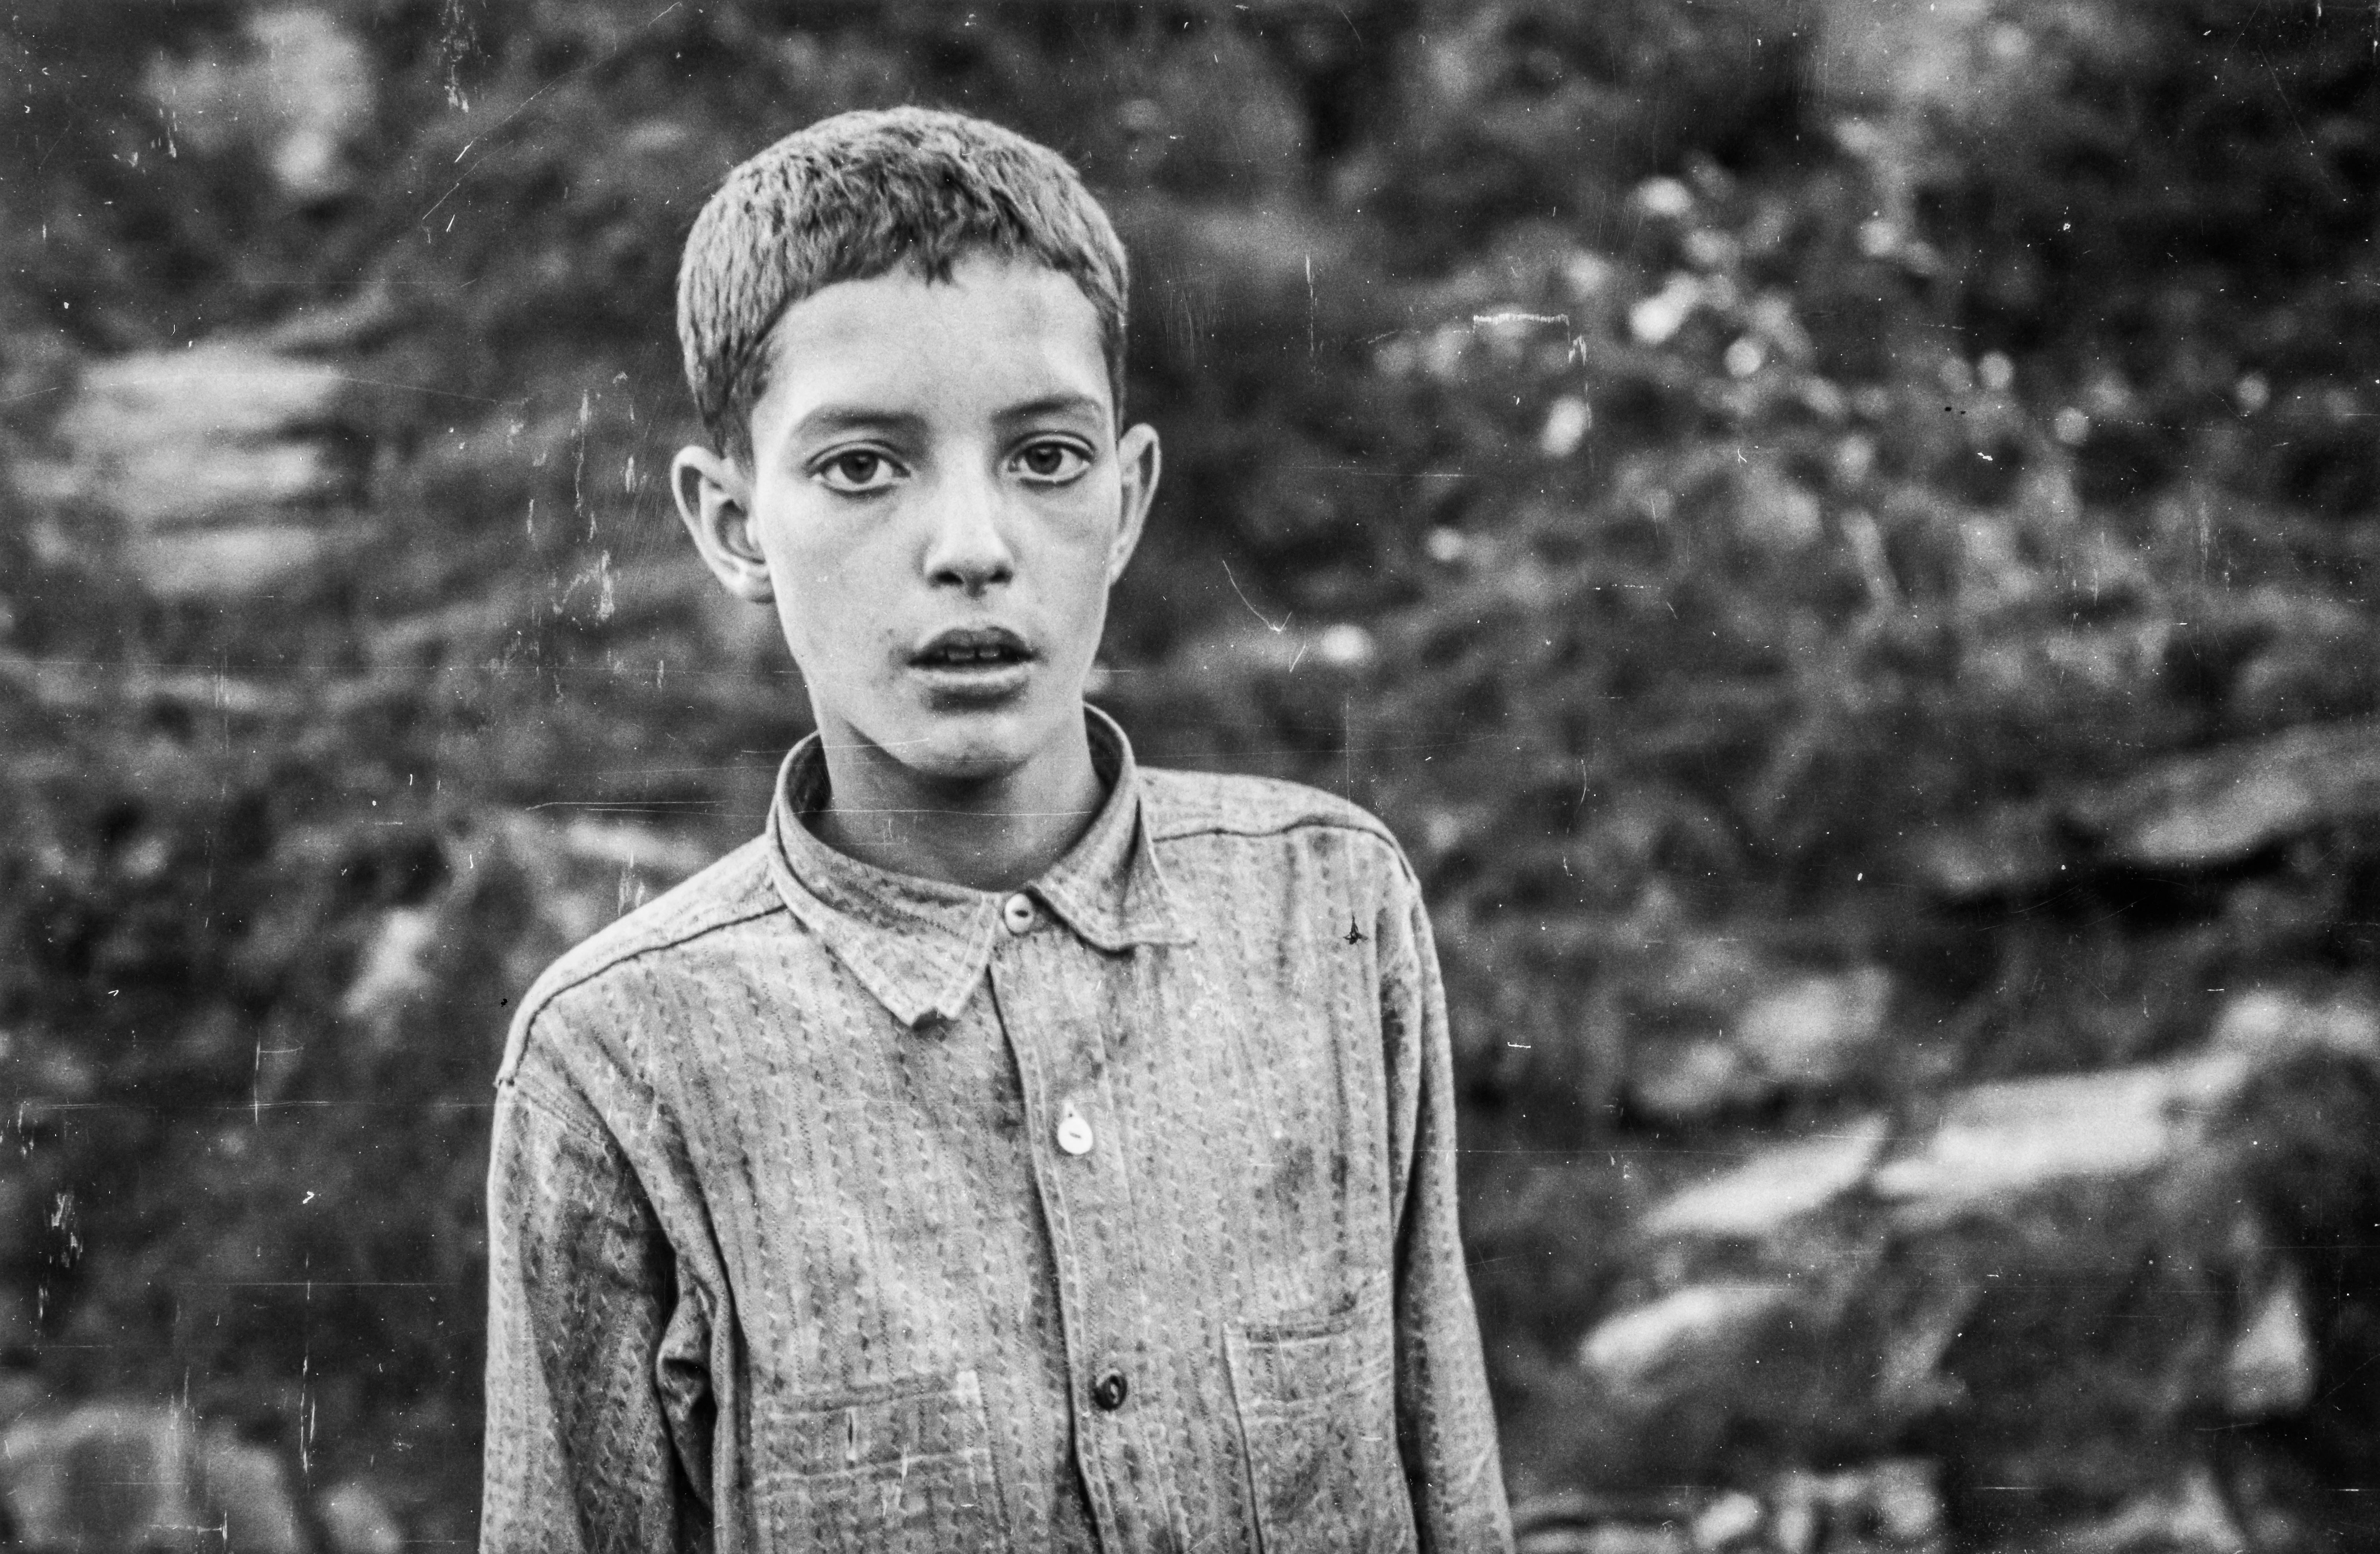
man, person, black and white, people, white, photography, male, portrait, black, monochrome, photograph, monochrome photography, portrait photography